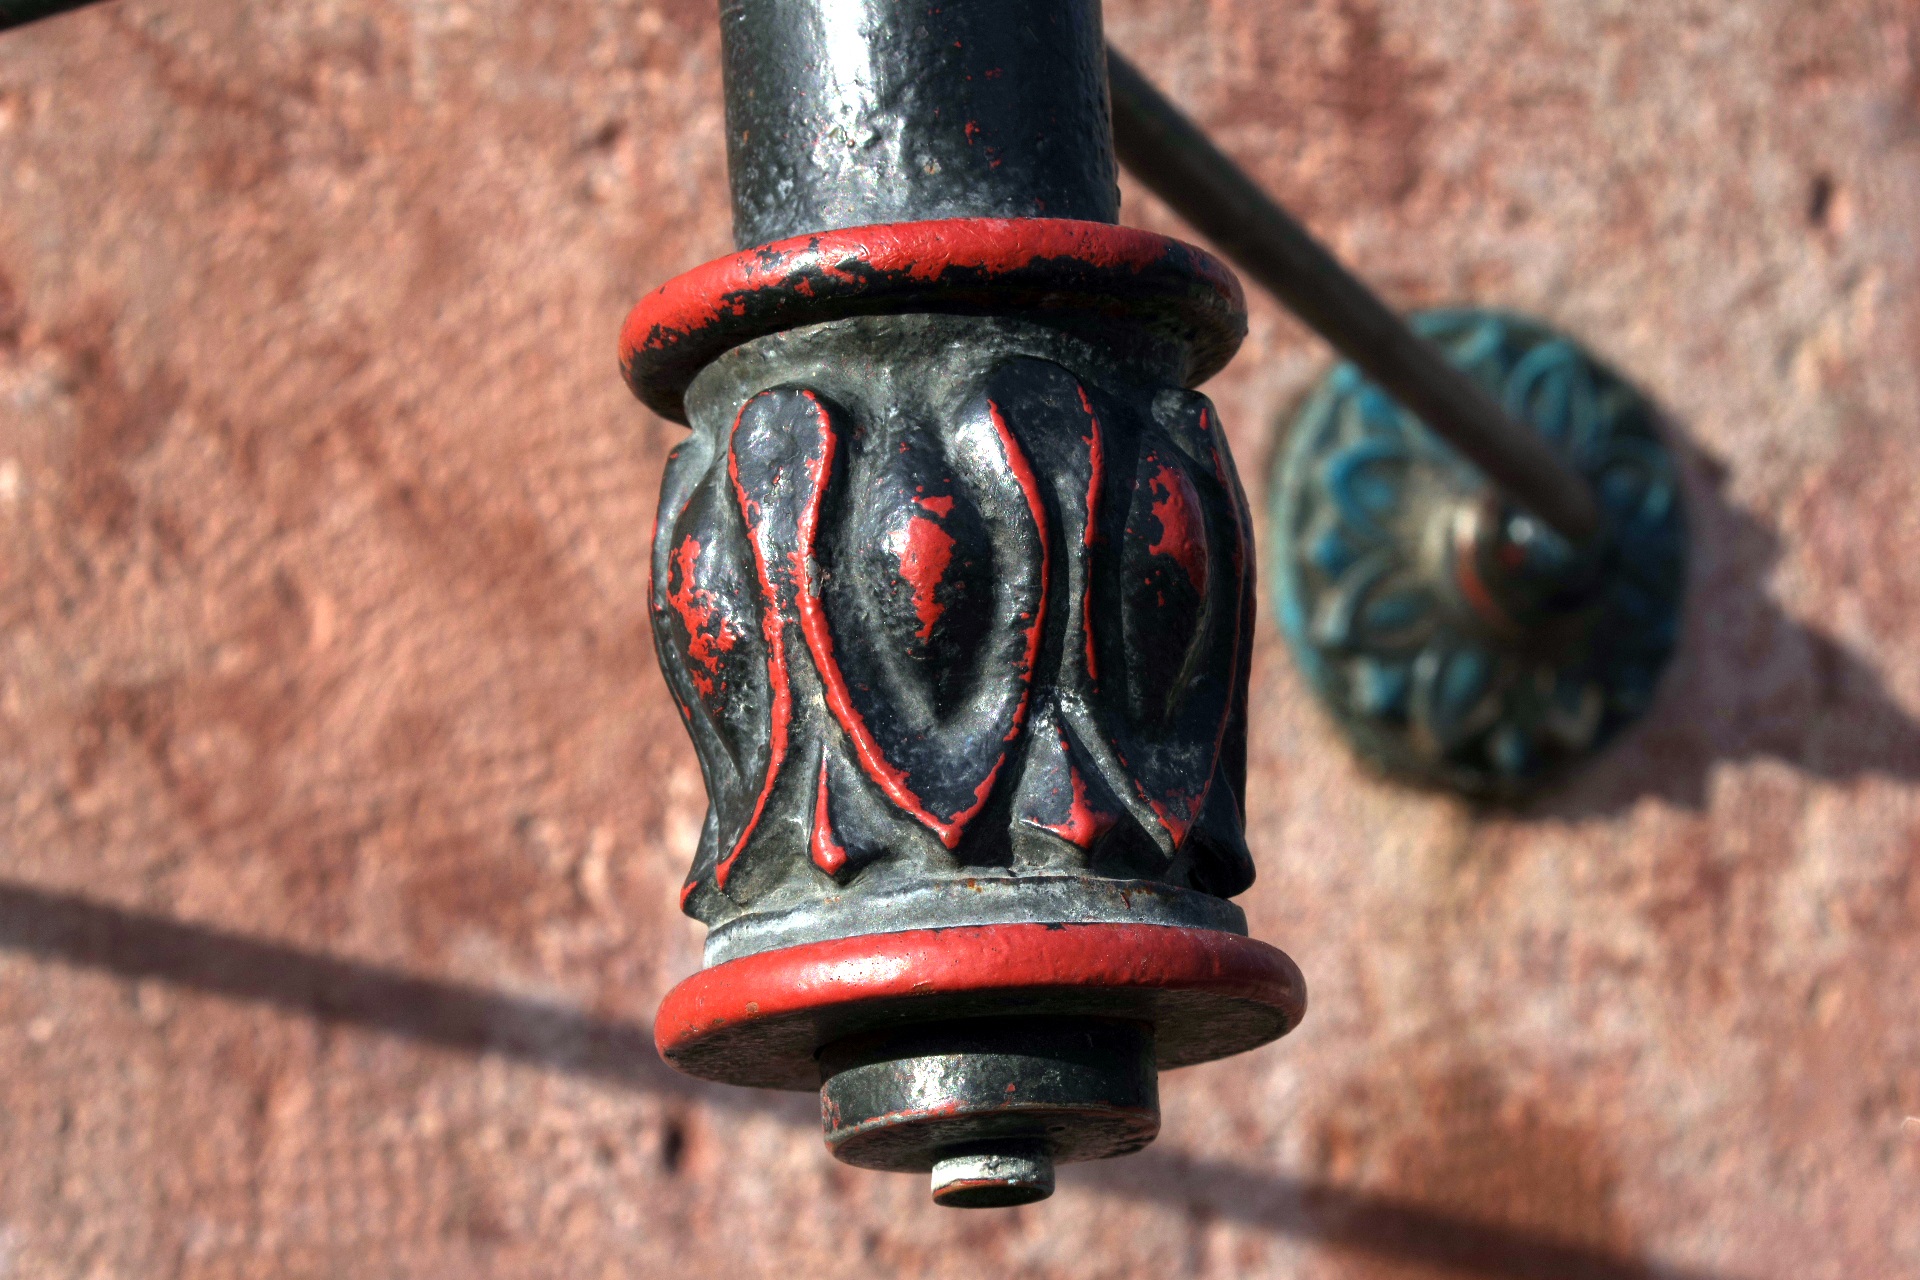
water, wheel, red, vehicle, ornament, gargoyle, fountain, iron